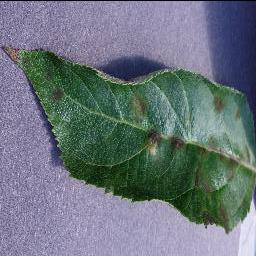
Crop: apple
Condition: scab